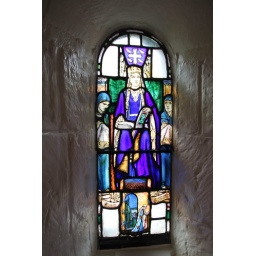
St Margaret's Chapel on the castle grounds is the oldest surviving building in Edinburgh and dates from the early 12th century.